Capalaba, Queensland

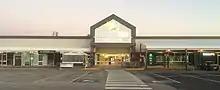
Capalaba Park Shopping Centre Main Entrance

Coolnwynpin State School is a government primary (Prep–6) school for boys and girls at 6 Telaska Court. In 2018, the school had an enrolment of 427 students with 34 teachers (31 full-time equivalent) and 27 non-teaching staff (19 full-time equivalent). It includes a special education program.